Venus Verticordia

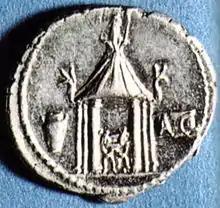
Reverse of a denarius (55 BC) depicting the Temple of Vesta, site of the trial; at left is a voting urn, with a ballot on the right marked A for "Absolvo" ("I acquit") and C for "Condemno" ("I convict")

Work on the temple started in 114 BC. It was located in the Vallis Murcia, possibly near the shrine of Murcia at the Circus Maximus, but the proximity of functionally overlapping temples to Murcia and multiple Venuses in this area leaves uncertainties in interpreting the ancient texts. Coarelli assumed that the Temple of Venus Verticordia physically replaced that of the archaic Fortuna Virilis; the two deities shared a feast day. No traces of these buildings have been detected in the archaeological record at the site. Other than the annual feast day when the statue was bathed, nothing is known of the shrine's quotidian operations; since Verticordia was cultivated only by women, it seems likely that temple personnel included priestesses and female attendants.